Attacks on the United States (1900–1945)

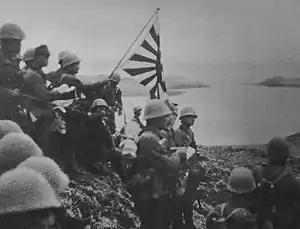
Japanese troops raise the Imperial battle flag on Kiska after capturing the island

At 11:40, about south of Tjilatjap, the three ships were attacked by sixteen Mitsubishi G4M "Betty" bombers of the Imperial Japanese Navy Air Service's Takao Kōkūtai, led by Lieutenant Jiro Adachi, flying out of Denpasar airfield on Bali, and escorted by fifteen A6M2 Reisen fighters. Rather than dropping all their bombs at once, the Japanese bombers attacked releasing partial salvos. Since they were level bombing from medium altitude, the "Langley" was able to alter helm when the bombs were released and evade the first and second bombing passes, but the bombers changed their tactics on the third pass and bracketed all the directions the "Langley" could turn. As a result, the USS "Langley" took five hits from a mix of bombs as well as three near misses, with 16 crewmen killed. The topside burst into flames, steering was impaired, and the "Langley" developed a 10° list to port. The USS "Langley" went dead in the water as her engine room flooded. At 13:32, the order to abandon ship was given. After taking off the surviving crew and passengers ("Whipple" rescued 308 men and "Edsall" 177) at 13:58, the escorting destroyers stood off and began firing nine shells and two torpedoes into "Langley" hull at 14:29 to prevent her from falling into enemy hands, scuttling her. A total of 319 from the USS "Langley" were killed during the Japanese attack.